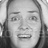
Emotion: surprise